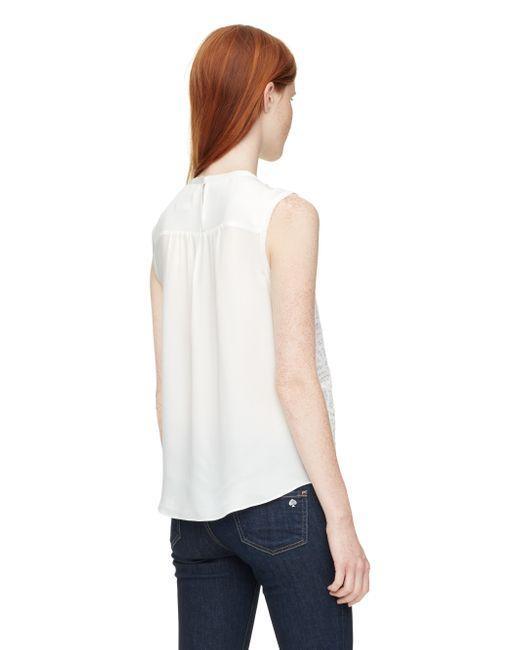
Tankkleid mit gerafftem Buchstabendruck, mittelhohe Röhrenjeans für Damen